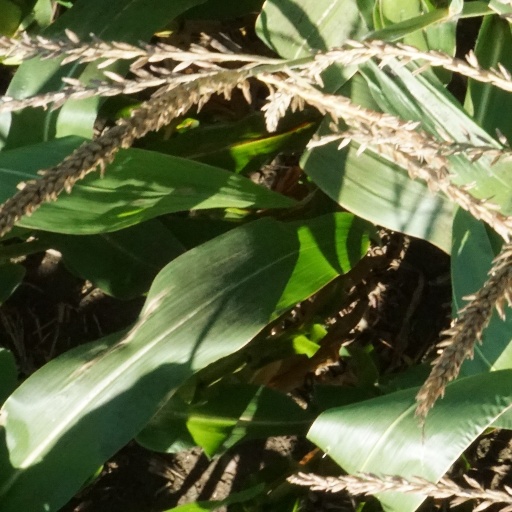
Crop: maize; corn